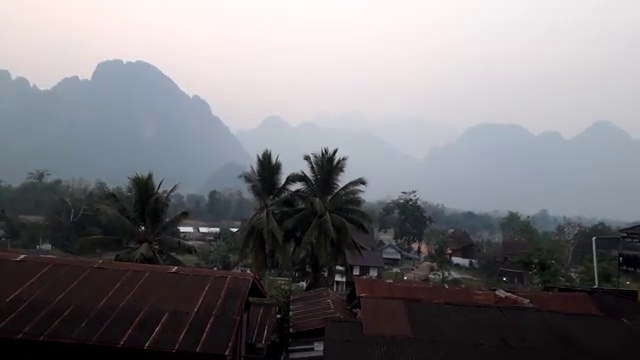
Fire: no
Smoke: no